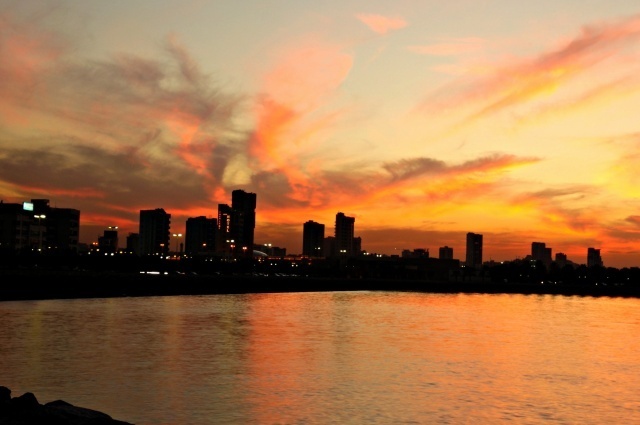
Label: not_food